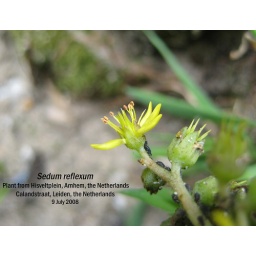
Dutch: Tripmadam. Origin: I collected this growing on the roof of the apartment building I was living on in Arnhem.